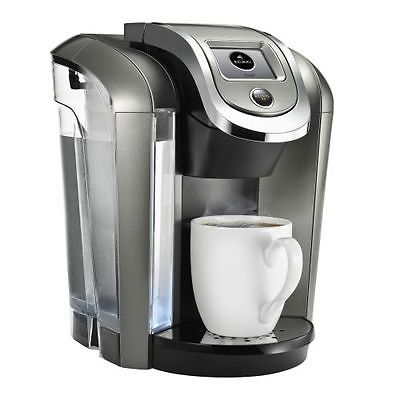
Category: coffee maker